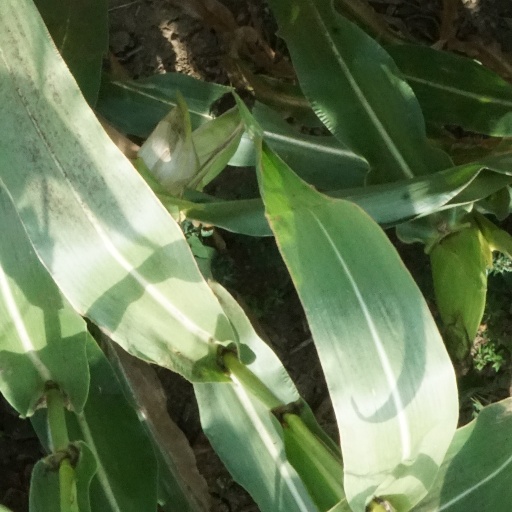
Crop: maize; corn